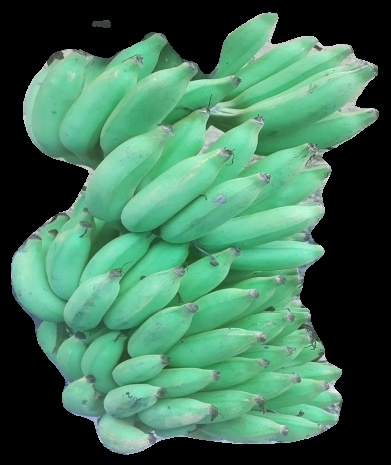
Variety: elakki-bale
Grade: grade2